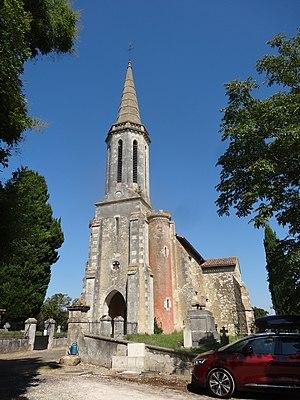
L'église de Sérempuy.
Sérempuy est une commune française située dans le département du Gers en région Occitanie.